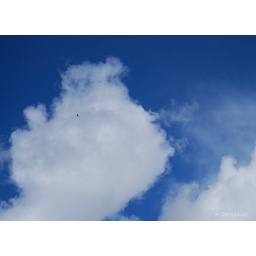
Little bird flying high over the Tualatin River National Wildlife Refuge in Sherwood, OR.